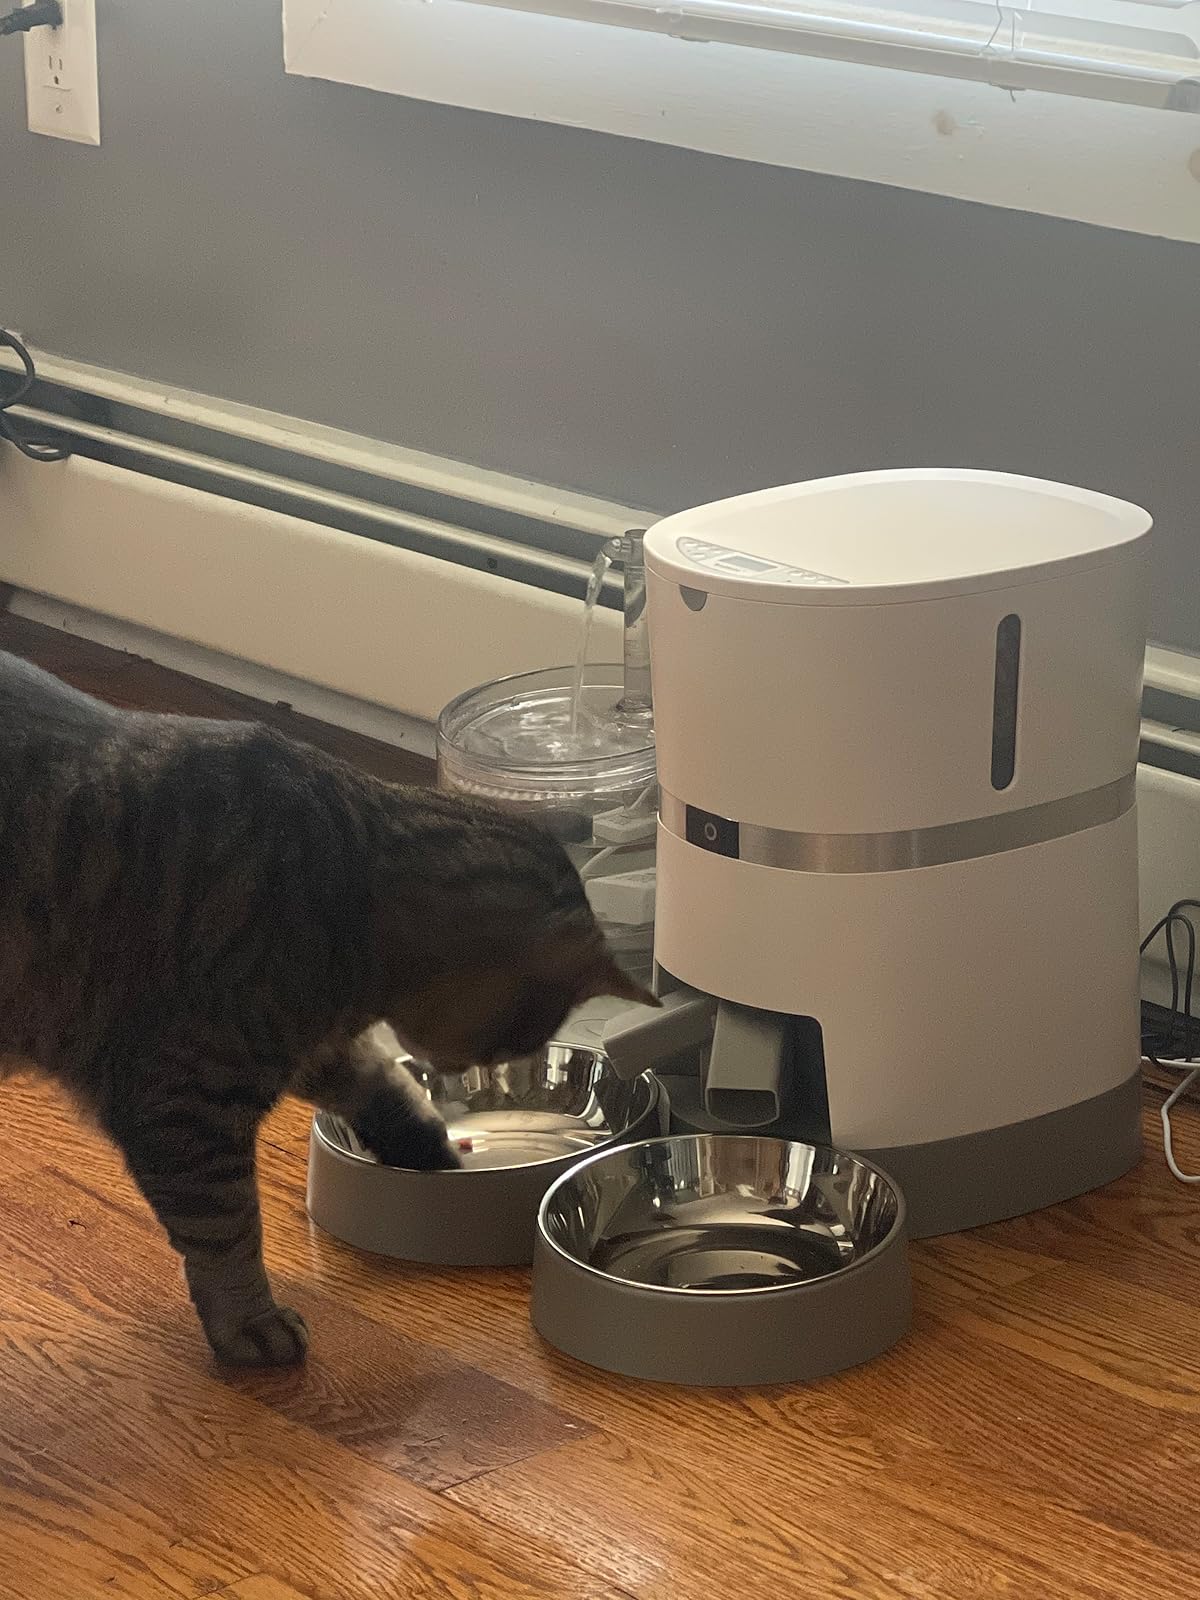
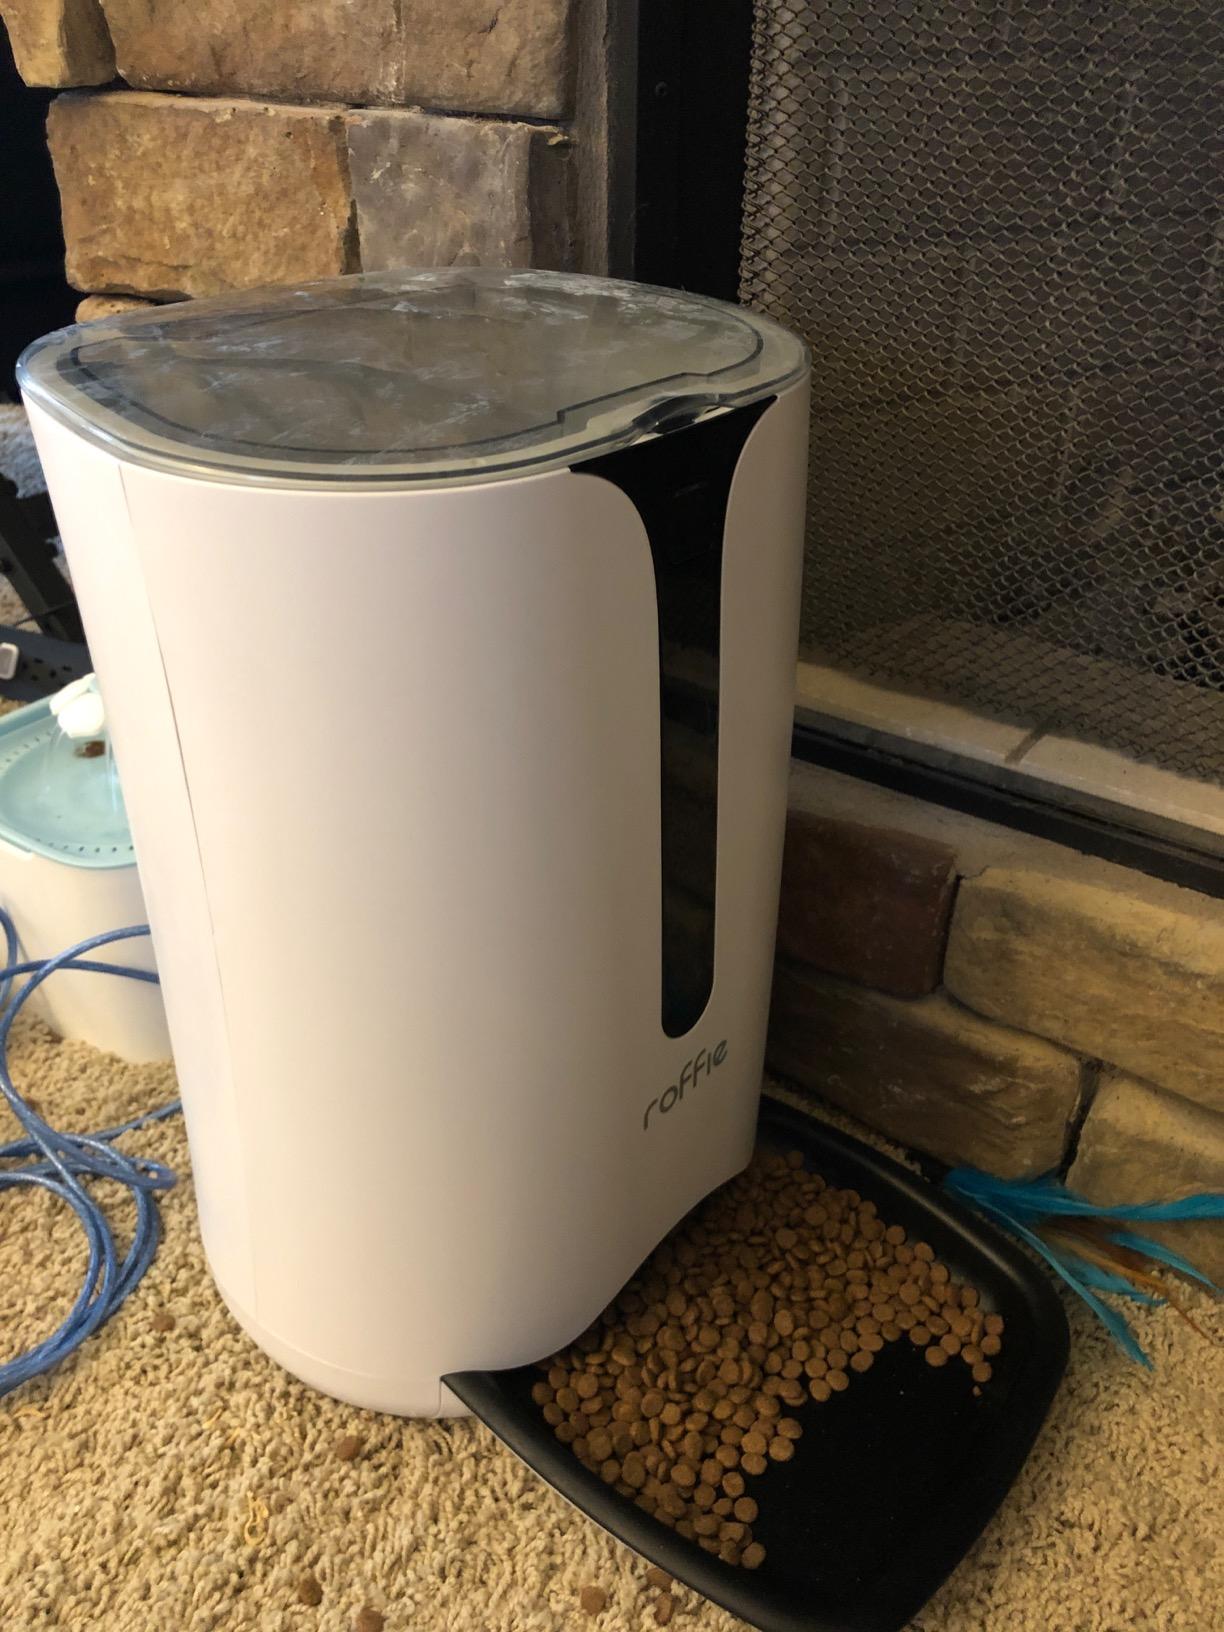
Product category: items_feeder
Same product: no